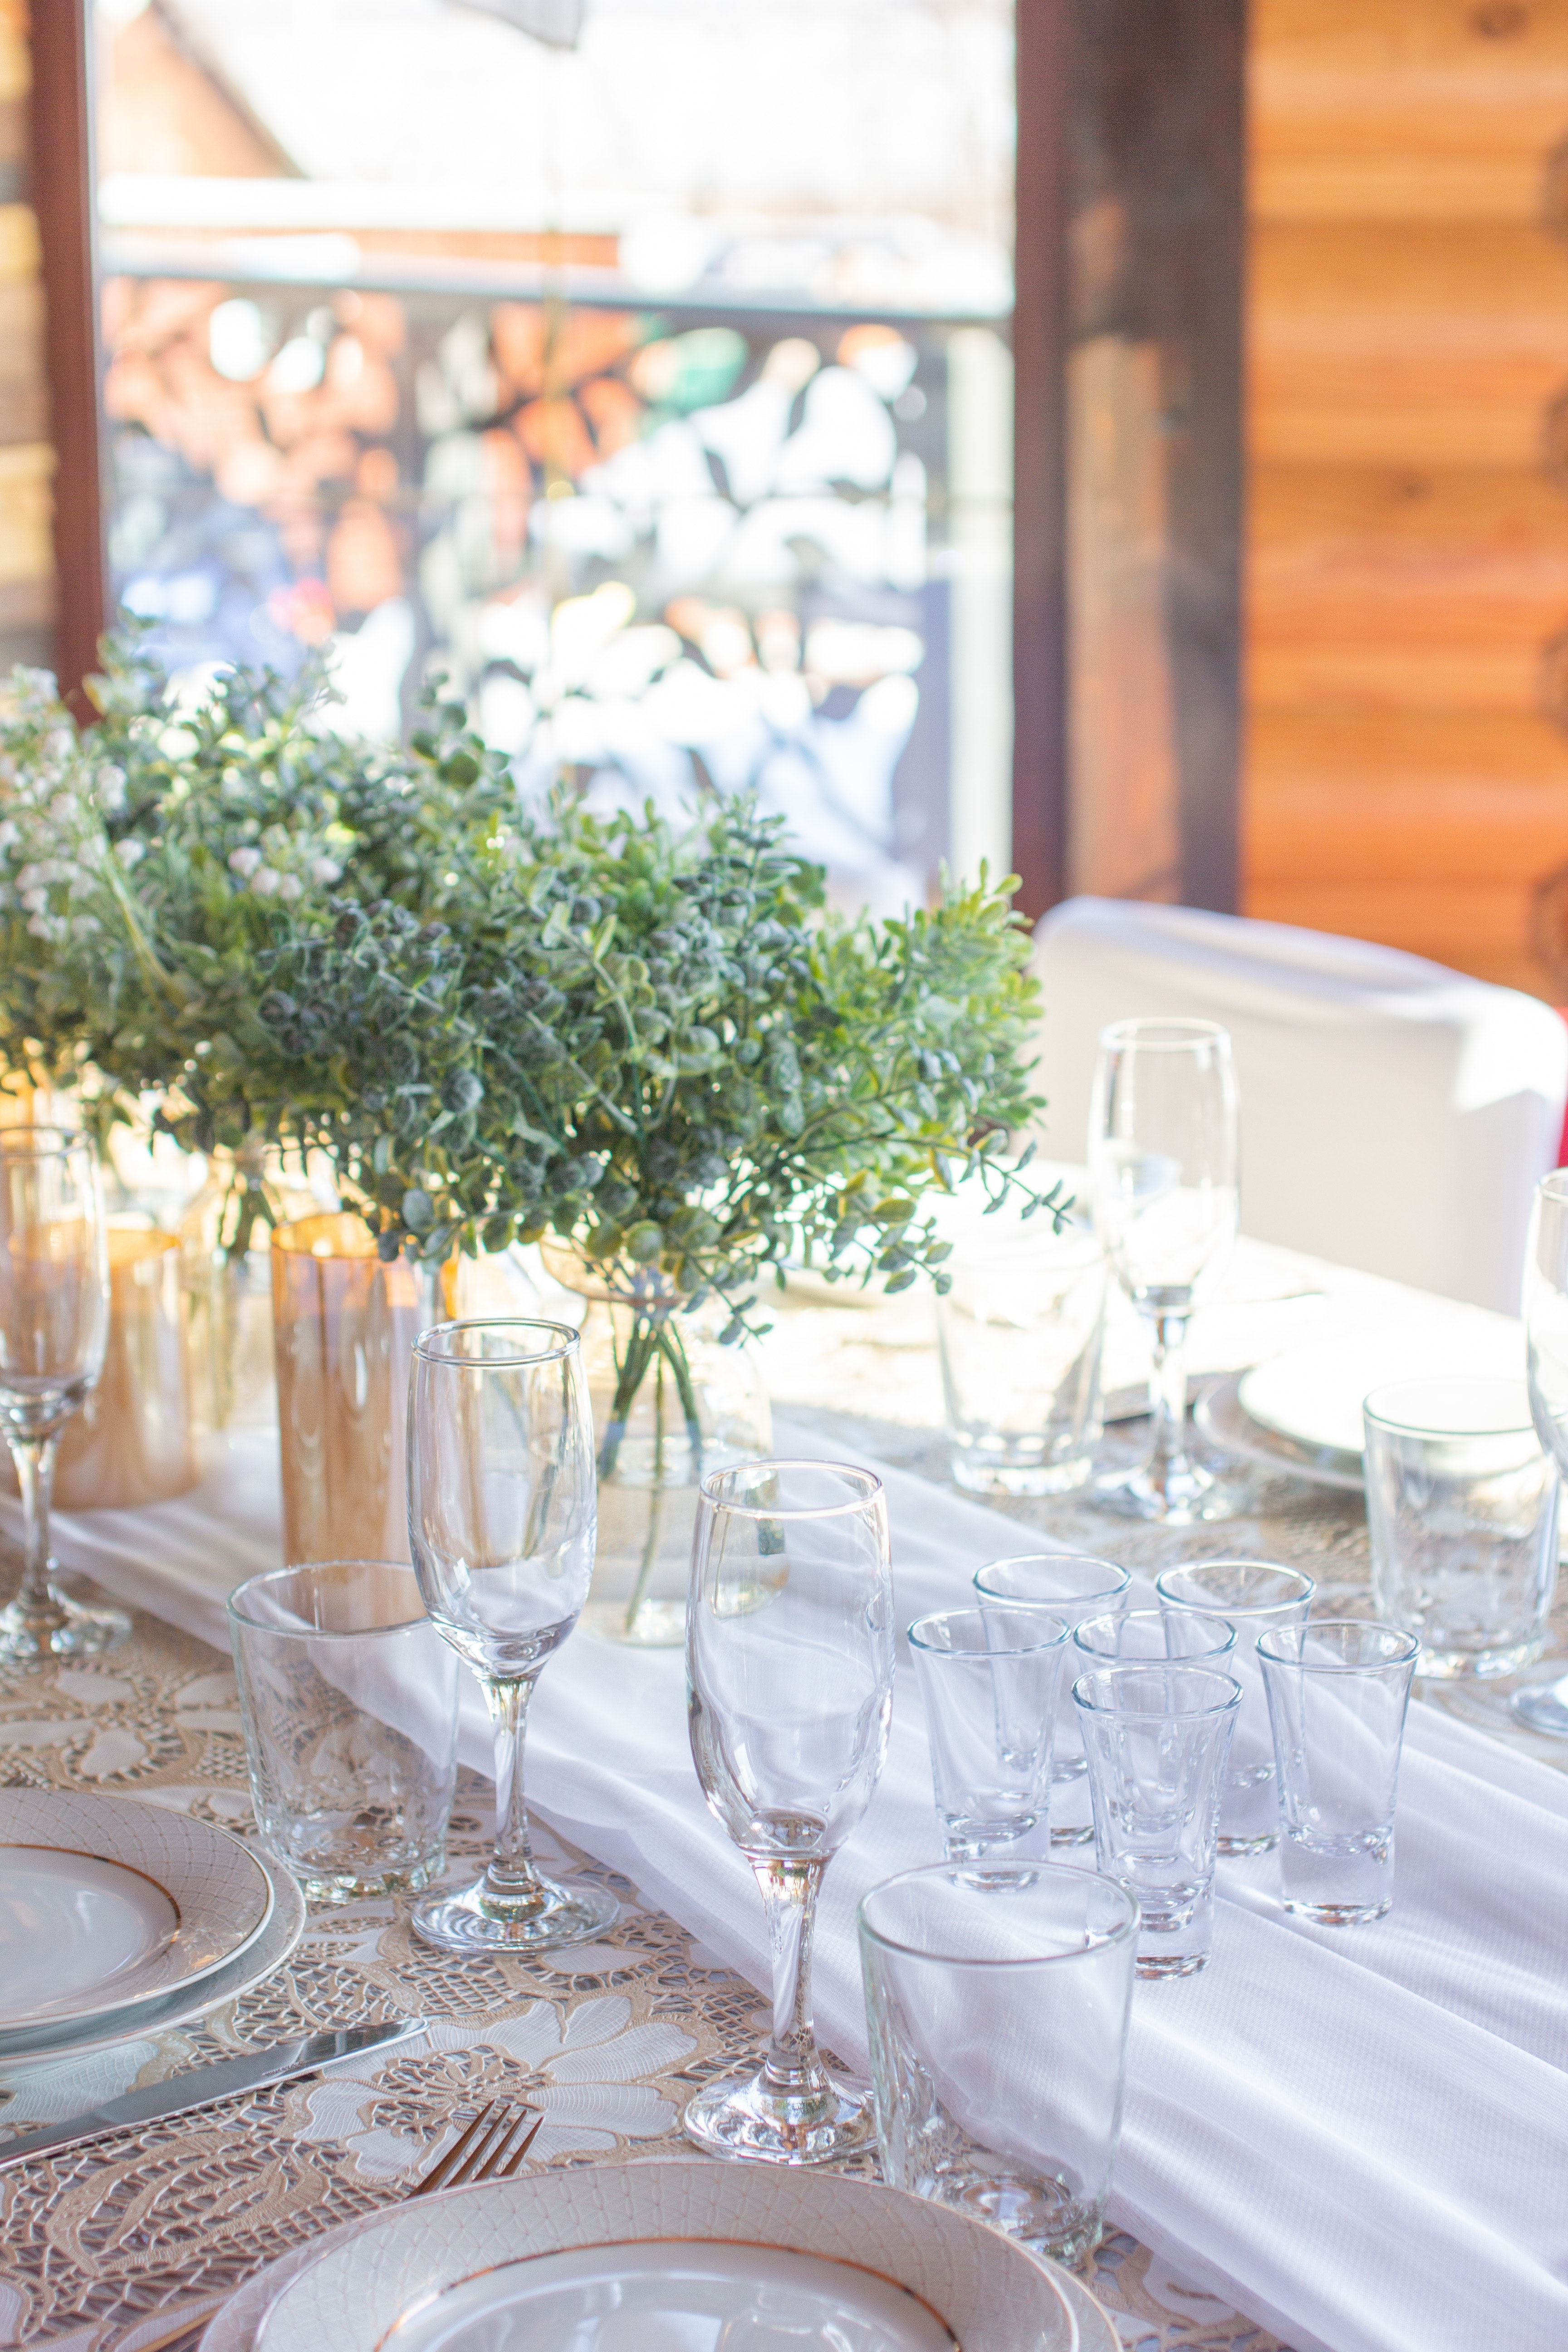
natural, tableware, stemware, table, drinkware, plant, furniture, decoration, dishware, tablecloth, wine glass, textile, chair, wedding banquet, serveware, champagne stemware, plate, function hall, flower arranging, cutlery, linens, event, glass, barware, centrepiece, floristry, room, rehearsal dinner, floral design, napkin, twig, la carte food, window, wedding ceremony supply, meal, ceremony, banquet, party, fork, restaurant, home accessories, wedding reception